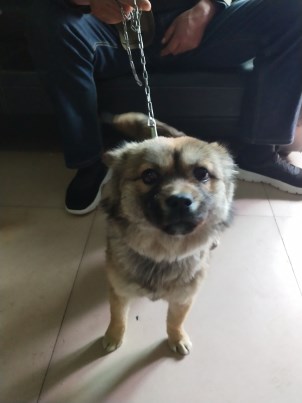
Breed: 3336-n000121-chinese_rural_dog